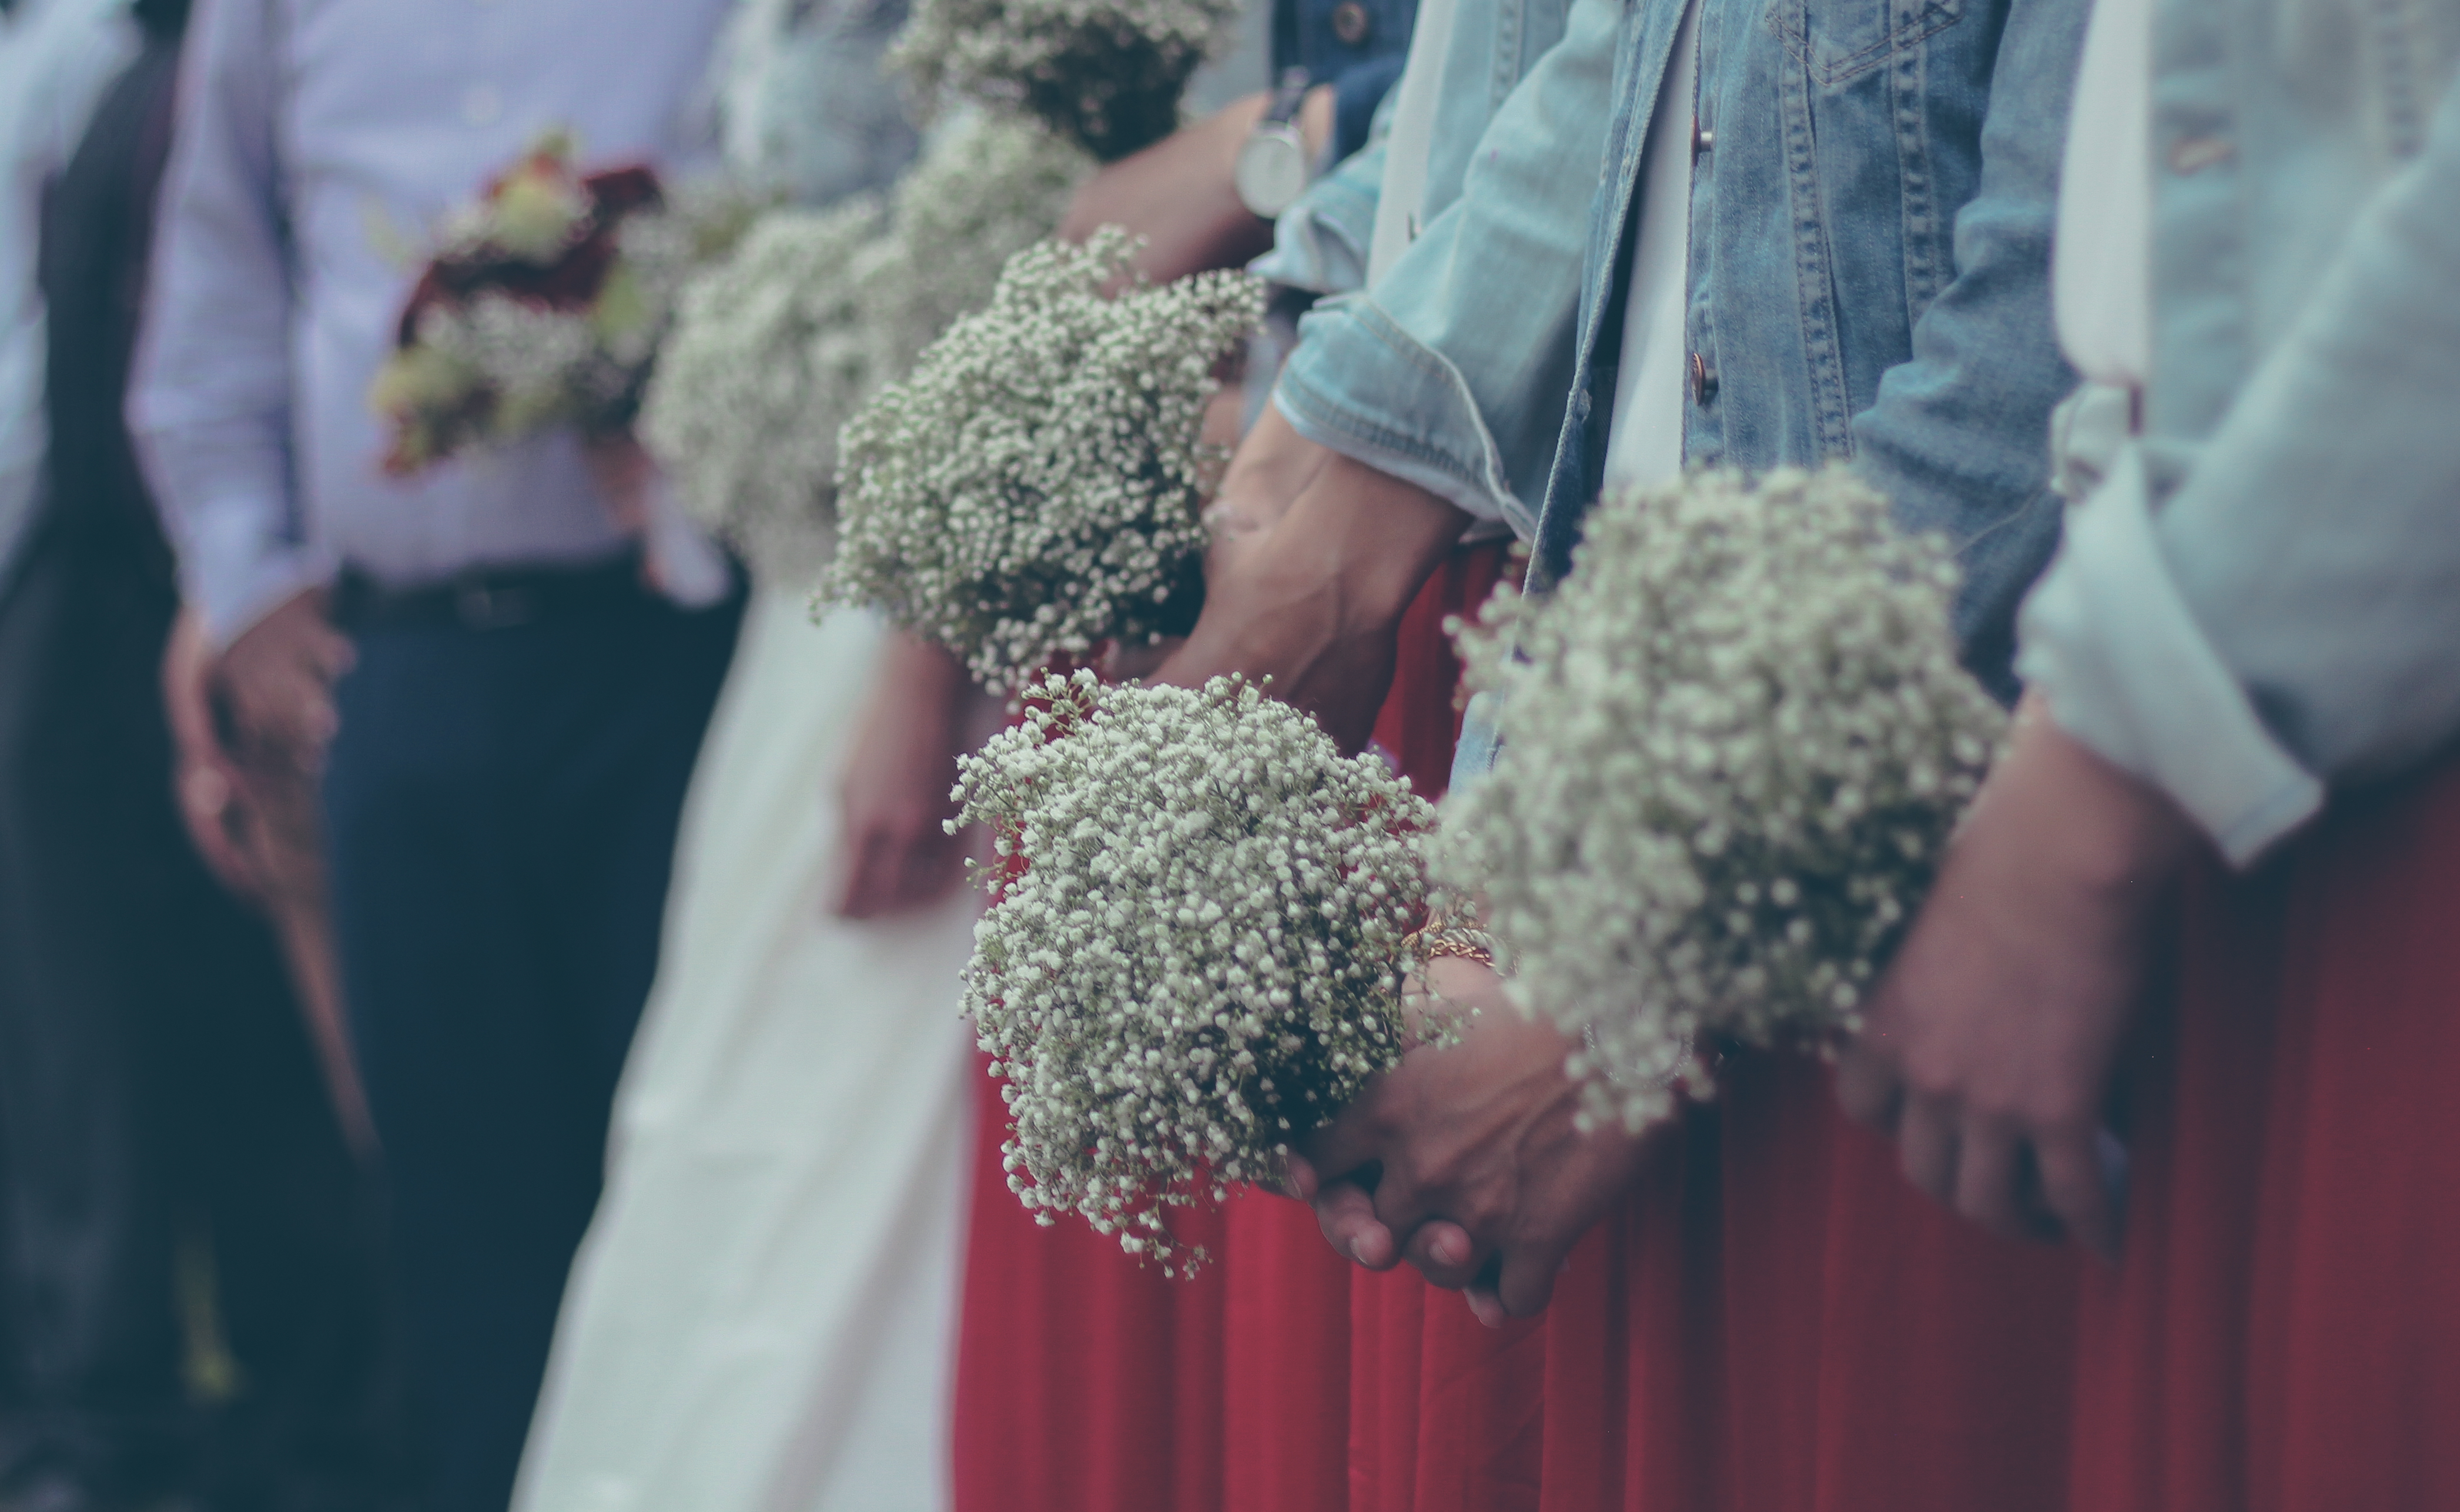
photography, flower, spring, wedding, bride, ceremony, dress, photograph, gown